List of presidents of Clemson University

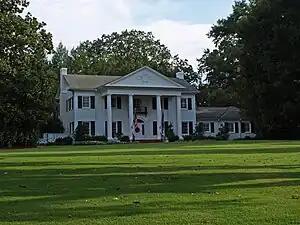

Clemson University, founded in 1889, is a public research university located in Clemson, South Carolina. The university is led by a president, who is selected by the board of trustees. The president acts as the school's chief executive officer, reporting to the board, and is tasked with providing leadership to the faculty and students, and represents the institution in public.